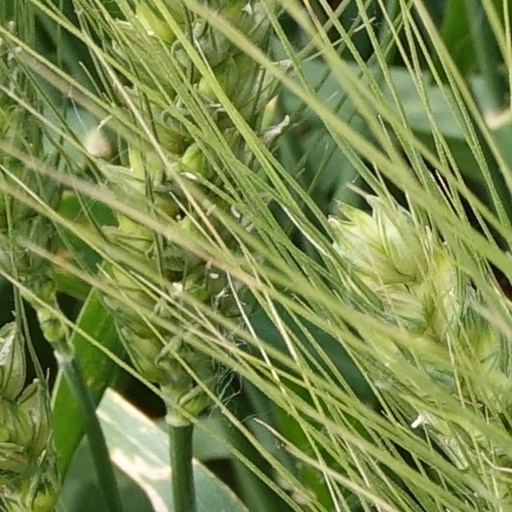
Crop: wheat